Micky Dolenz

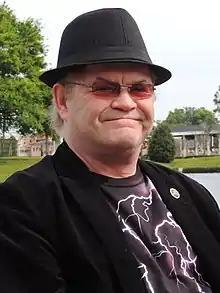
Dolenz in 2013

On January 10, 2005, Dolenz replaced Dan Taylor as the morning disc jockey at oldies radio station WCBS-FM in New York. On June 3, 2005, Dolenz celebrated his 100th show with a special morning show at B. B. King's. That was also his last regular show at the station; at 5:00 pm, WCBS-FM announced that the station would replace its oldies format with a "Jack" format, eliminating the need for on-air disc jockeys.